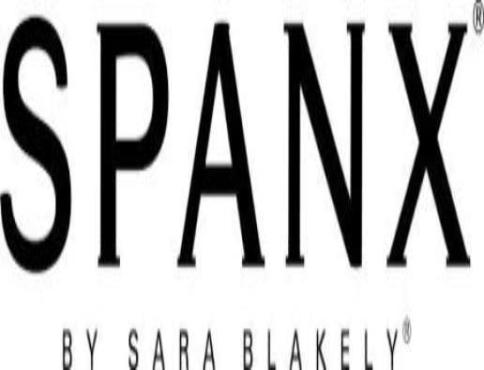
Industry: Clothes